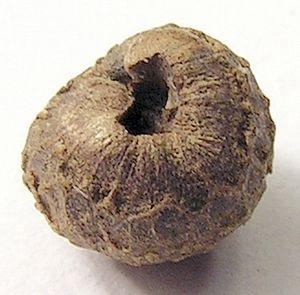
Thunbergia alata, la suzanne aux yeux noirs, est une espèce invasive de la famille des Acanthaceae, utilisée comme plante ornementale. Cette plante vivace grimpante est originaire de l'Afrique de l'Est, et a été trouvée dans le Cerrado du Brésil, à Hawaii, en Australie et dans le Sud des États-Unis.